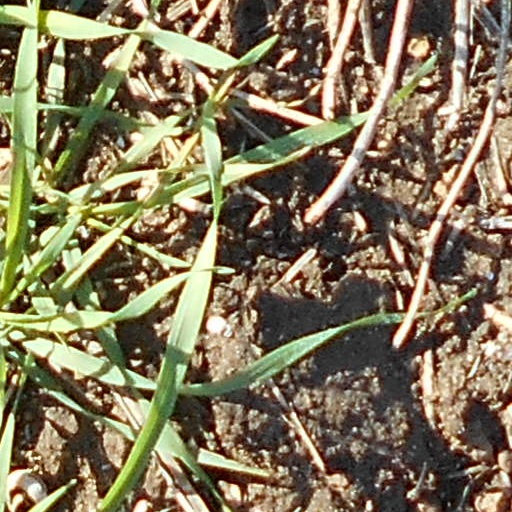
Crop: wheat